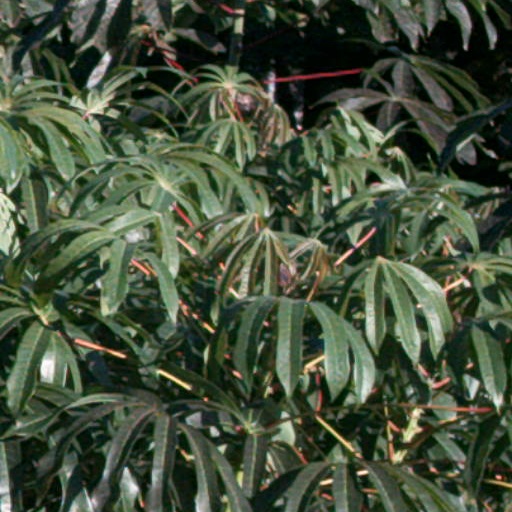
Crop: cassava